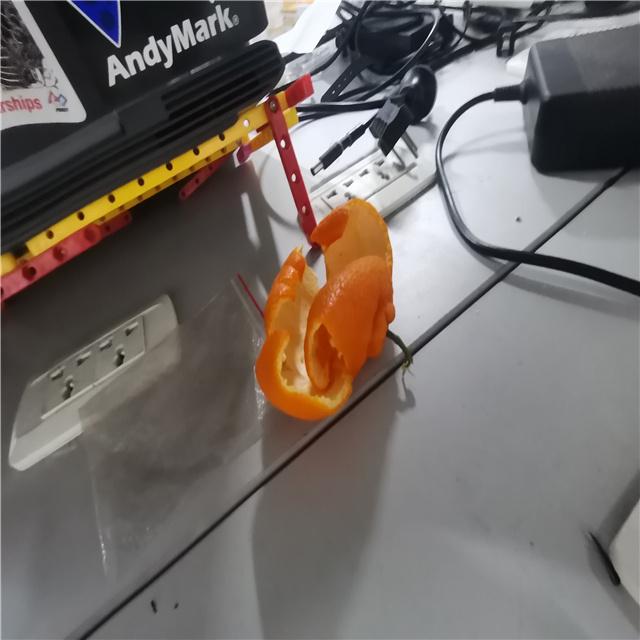
Label: peels